Web server

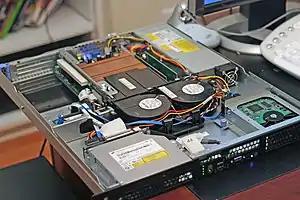
The inside and front of a Dell PowerEdge server, a computer designed to be mounted in a rack mount environment. Servers similar to this one are often used as web servers.

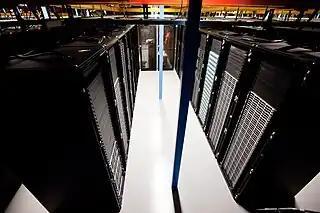
Server farm with thousands of web servers used for super-high traffic websites

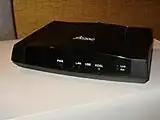
ADSL modem running an embedded web server serving dynamic web pages used for modem configuration

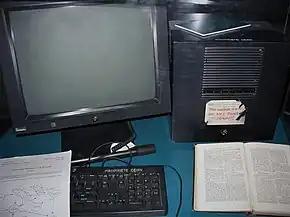
The world's first web server, a NeXT Computer workstation with Ethernet, 1990. The case label reads: "This machine is a server. DO NOT POWER IT DOWN!!"

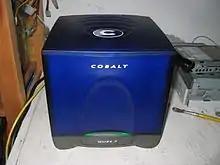
Sun's Cobalt Qube 3 – a computer server appliance (2002, discontinued)

A web server is computer software and underlying hardware that accepts requests via HTTP (the network protocol created to distribute web content) or its secure variant HTTPS. A user agent, commonly a web browser or web crawler, initiates communication by making a request for a web page or other resource using HTTP, and the server responds with the content of that resource or an error message. A web server can also accept and store resources sent from the user agent if configured to do so.